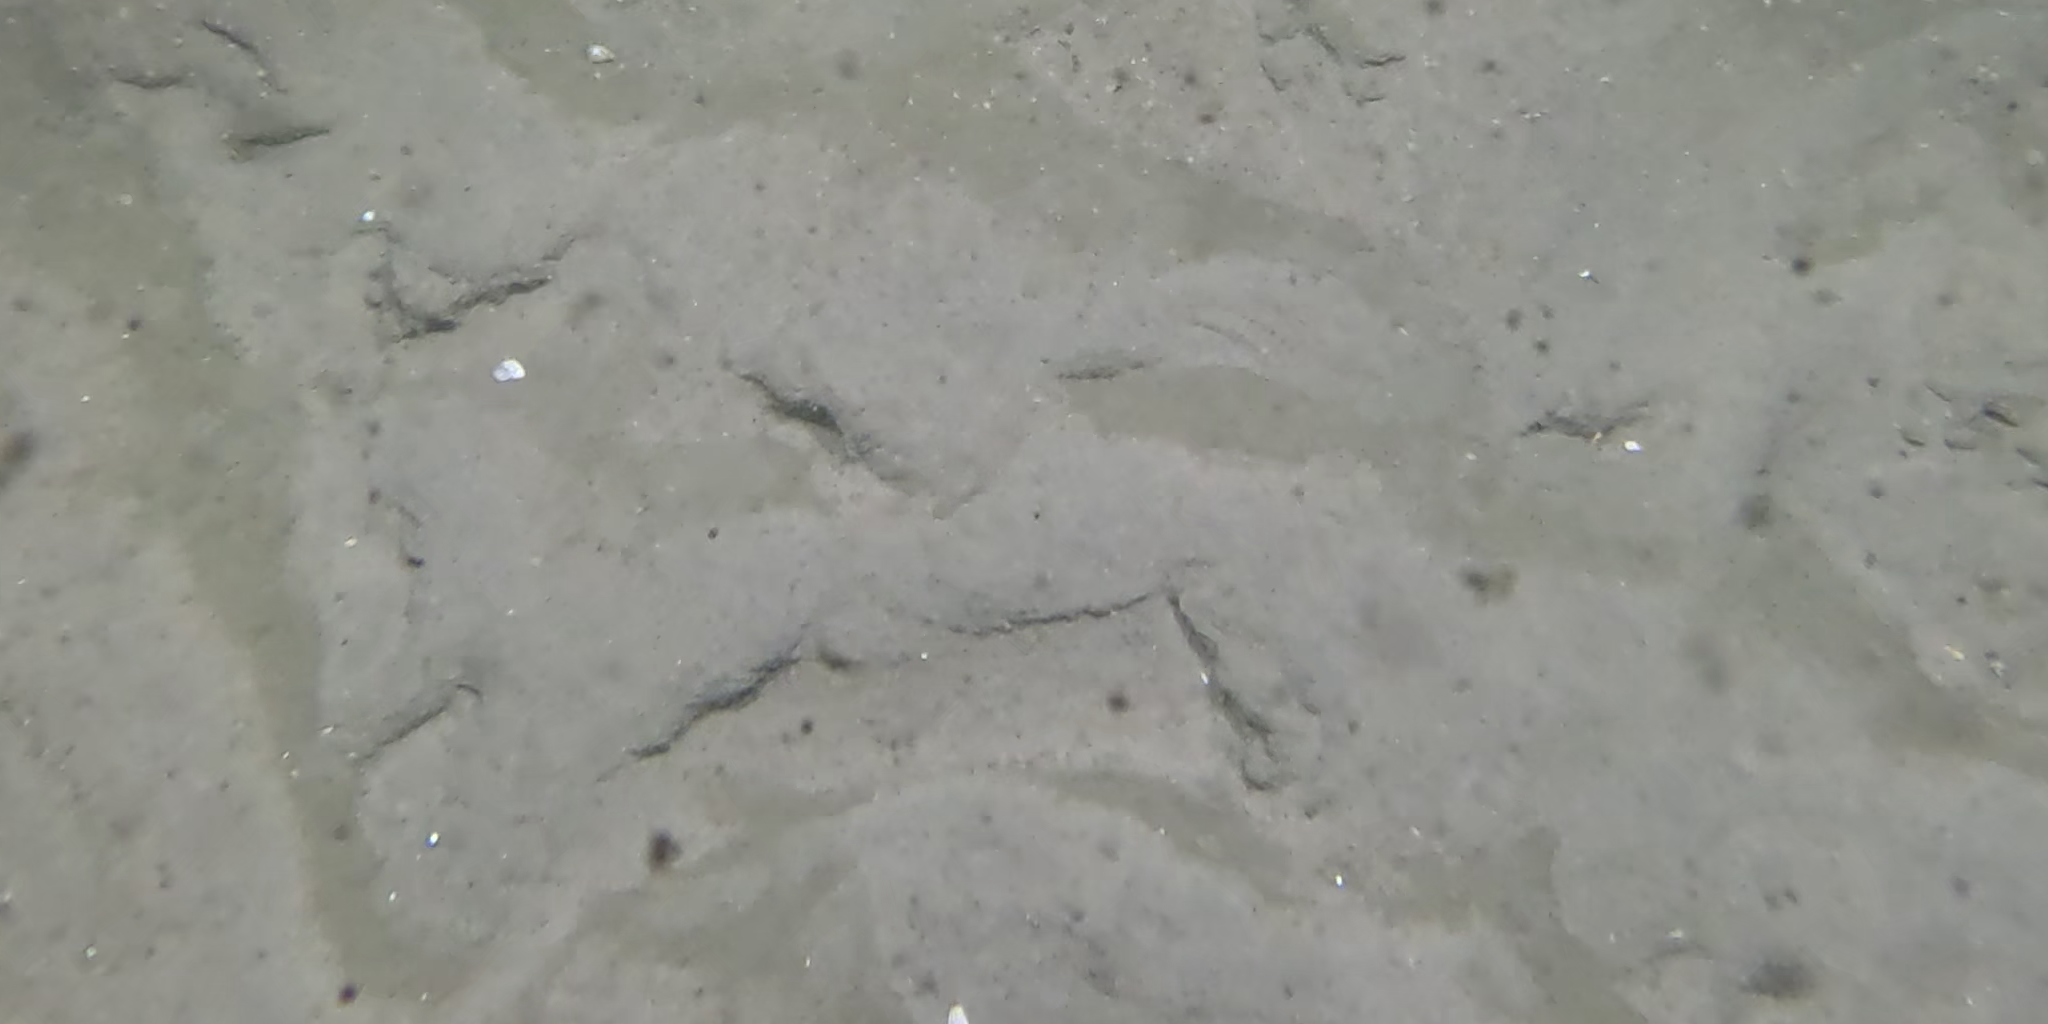
Seabed habitat: sand